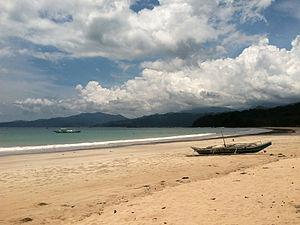
Sabang est un petit village situé sur la côte ouest de l'île de Palawan, aux Philippines. Il fait partie de la ville de Puerto Princesa et appartient au barangay Cabayugan. Sabang est fréquemment visité par les touristes comme point d'accès au parc national de la rivière souterraine de Puerto Princesa.
Palawan est une île de la mer de Sulu située dans l’ouest-sud-ouest des Philippines. C'est la principale île de la province de Palawan.